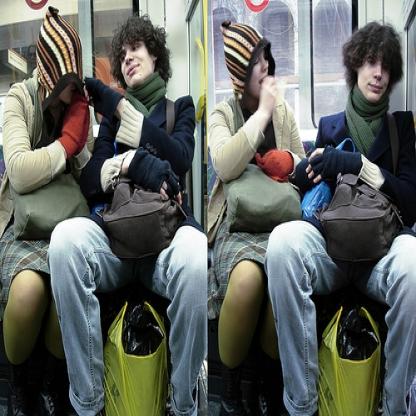
Scene: Indoor